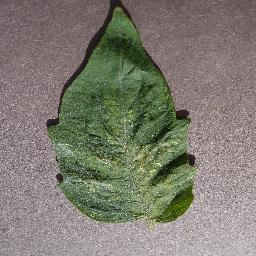
Label: Tomato___Spider_mites Two-spotted_spider_mite